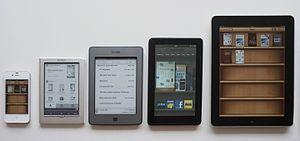
Le livre numérique, aussi connu sous les noms de livre électronique et de livrel, est un livre édité et diffusé en version numérique, disponible sous la forme de fichiers, qui peuvent être téléchargés et stockés pour être lus sur un écran, sur une plage braille, un dispositif de lecture de livres audio, ou un navigateur.
Le prêt de livre numérique en bibliothèque est un service offert dans les bibliothèques qui permet aux usagers d'emprunter des livres numériques.